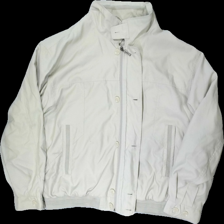
View: front
Type: Jacket
Category: Men
Brand: Murrey
Colors: Beige
Material: outer: 100% polyester, lining: 76% polyester, 24% cotton
Cut: Regular
Size: 56
Season: All
Trend: 80s
Stains: Minor
Price range: <50
Recommended usage: Export